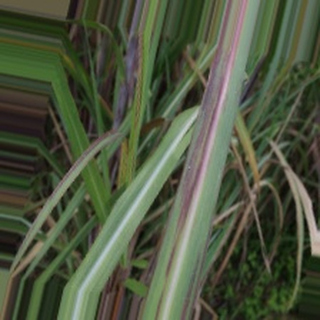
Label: sugarcane_bacterial_blight